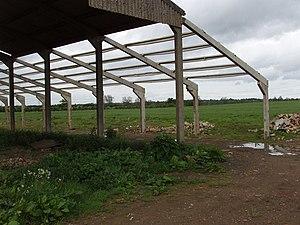
Une poutre est un élément structurel de forme ou d'enveloppe convexe parallélépipédique, conçu pour résister à la flexion. Disposée généralement horizontalement, elle sert alors à supporter les charges au-dessus du vide, les poids de la construction et du mobilier, et à les transmettre sur le côté aux piliers, colonnes ou aux murs sur lesquels elle s'appuie. La poutrelle est une poutre de faible section. L'ensemble des poutres assemblées constitue la poutraison.